ACMU

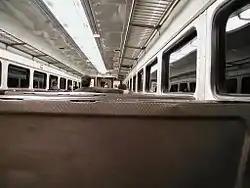
ACMU interior

In 1968, the New York Central was merged into the Penn Central railroad and the 4500 series were renumbered into the 1000 series and the 4600 and 4700 units renumbered into the combined 1100 series. With the railroad's finances worse than ever, the state acted to further prop up the ailing commuter operations and its fleet of several hundred remaining pre-war MU cars through the purchase of 174 new M1A "Metropolitan" railcars which were delivered between 1971 and 1973. By this point, the original 4500 series was 20 years old and in need of a mid-life overhaul. Due to the effects of deferred maintenance that took place in the 1950s, before the State funding became available, the decision was made to simply replace the fleet with new M1As instead of attempting to rebuild the run-down 4500s, although one car, #1037, lingered in service for several more years as a special car for a private car for commuters. Starting in 1976, Conrail took over the state-supported commuter operations from the bankrupt Penn Central using the combined fleet of M1As and 1100 series ACMUs.